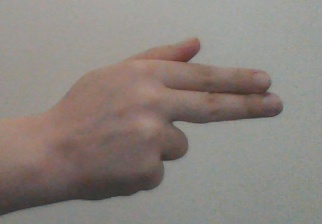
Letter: ghain